A.D. Guanacasteca

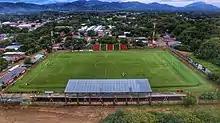
Estadio Chorotega aerial view

Major renovations planned for the 2021 season to meet First Division requirements includes: roof, lighting, new dressing rooms, gym, press room and commercial stands.